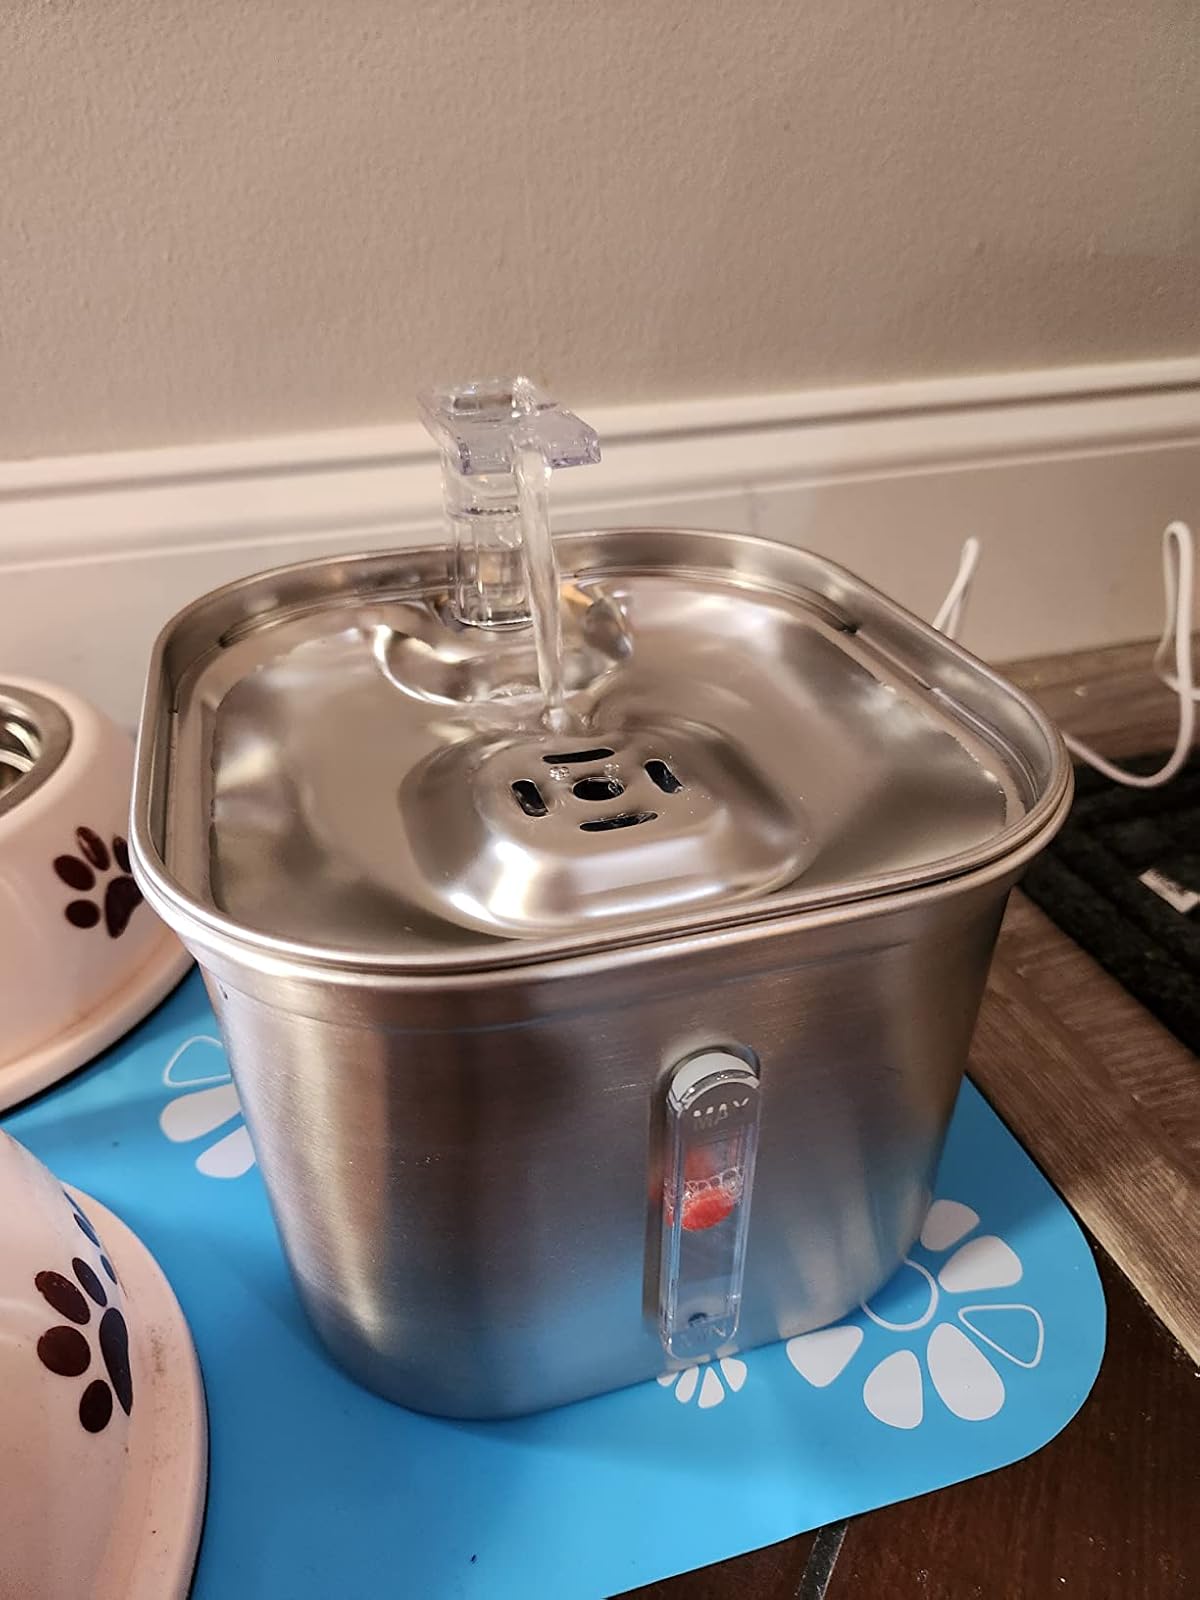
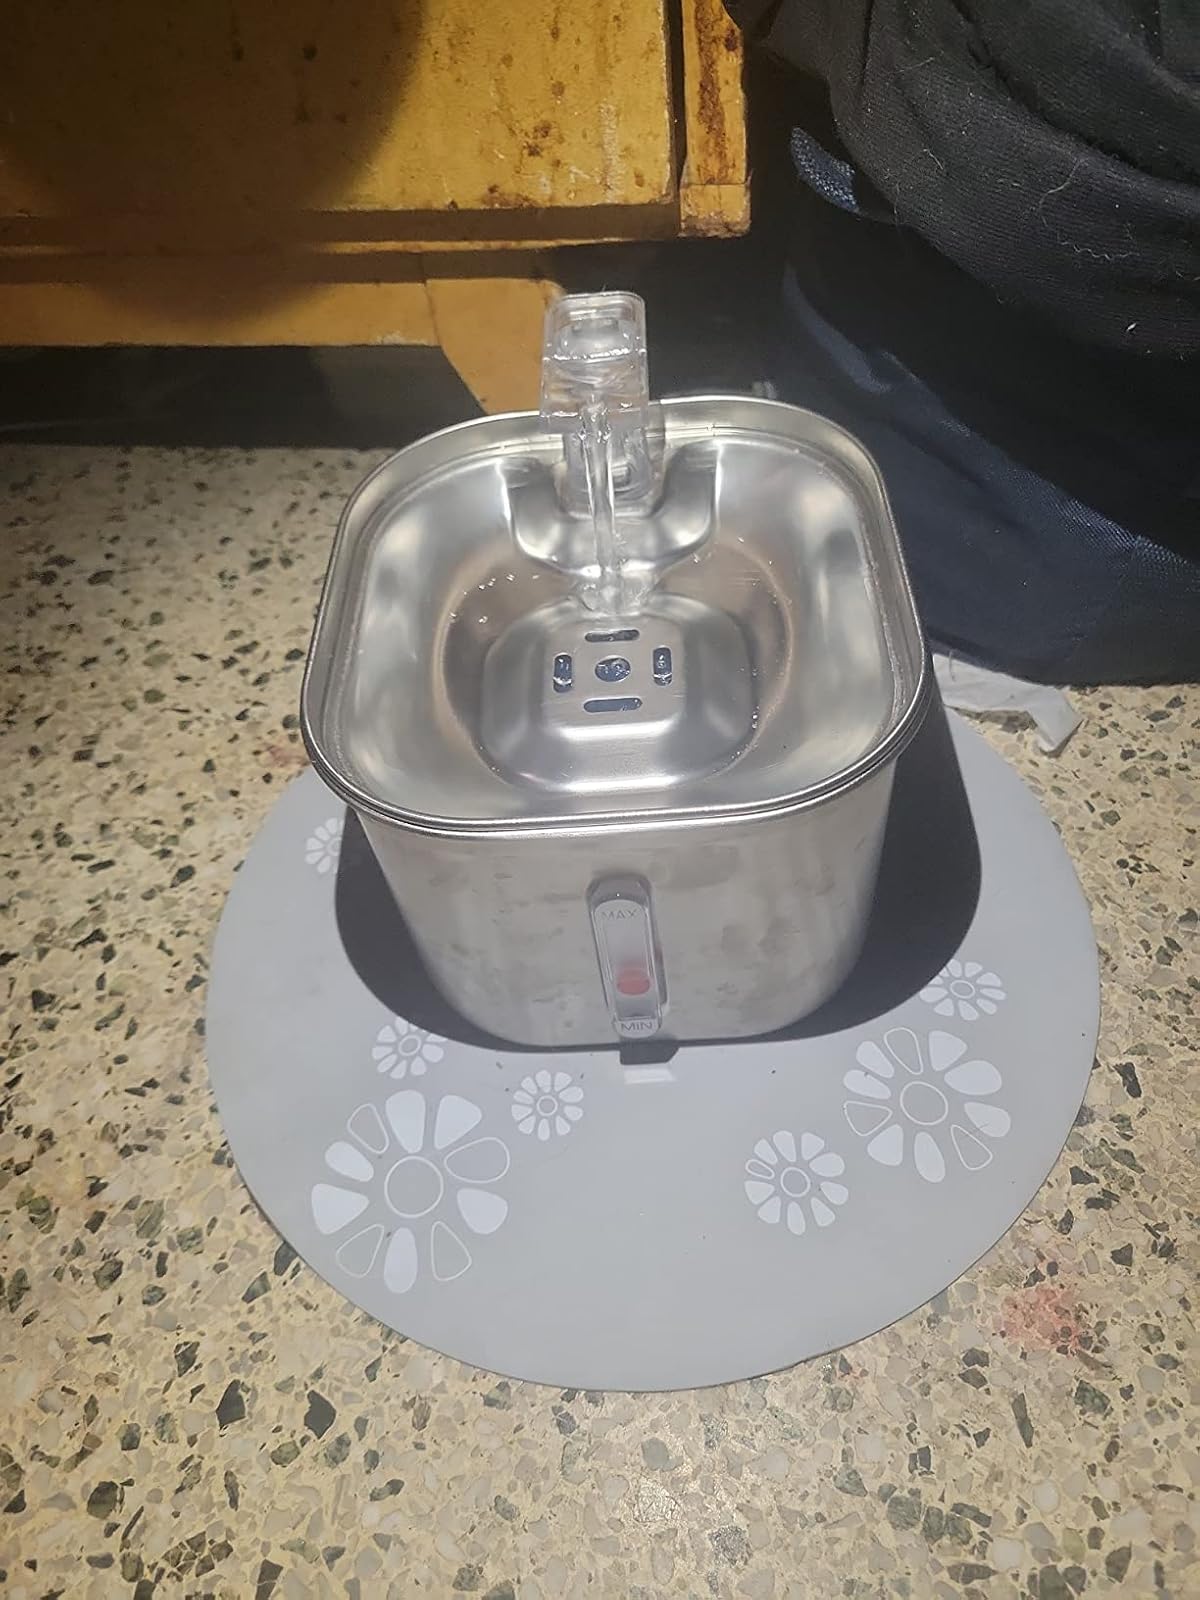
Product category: items_bowl
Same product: yes